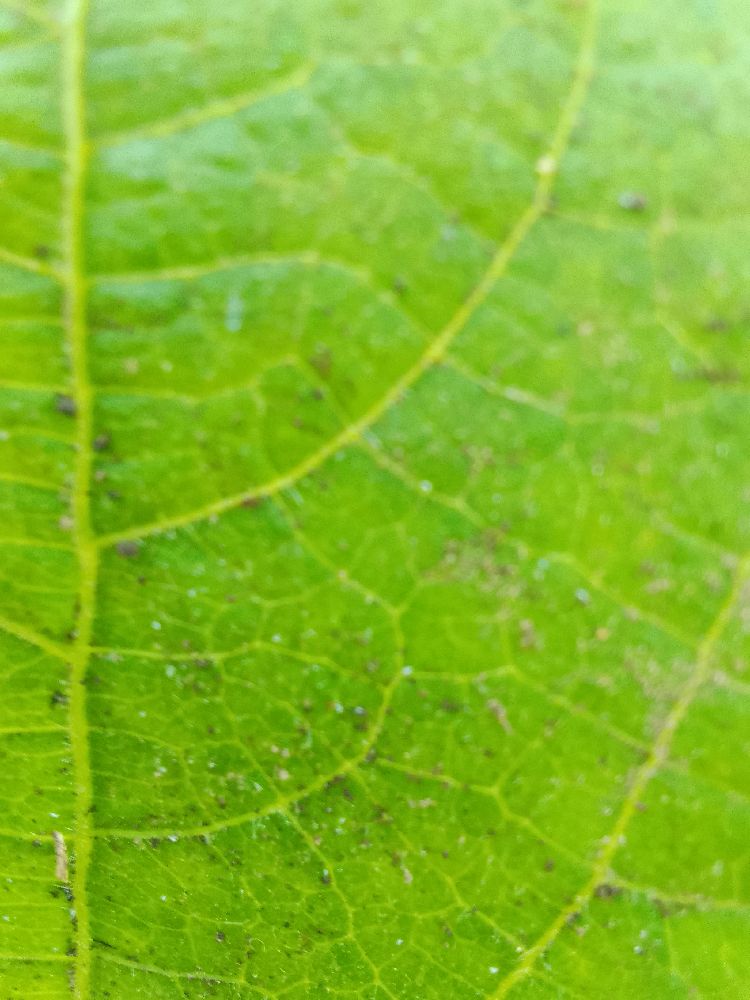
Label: healthy